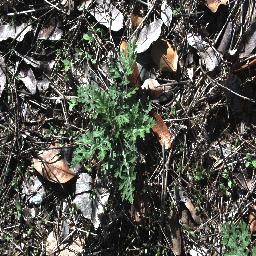
Label: parthenium